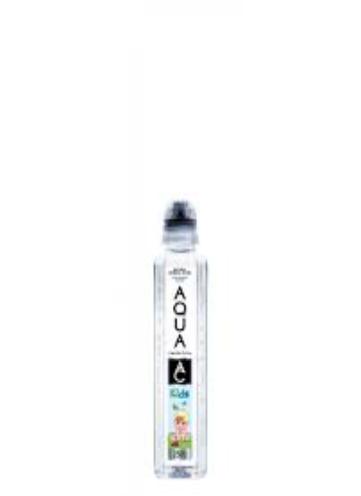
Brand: Aqua Carpatica
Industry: Food